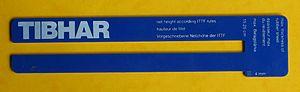
Pige de tennis de table pour mesurer la hauteur du filet (15,25 cm) et l'épaisseur des revètements (4 mm) Русский: Устройство для контроля высоты сетки согласно правилам ITTF в настольном теннисе
Le tennis de table, aussi appelé « ping-pong », est un sport de raquette opposant deux ou quatre joueurs autour d'une table. Le tennis de table est une activité de loisir, mais c'est également un sport olympique depuis 1988.